Acizzia

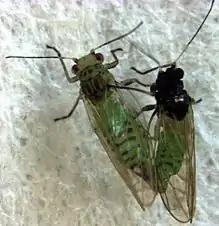
"Acizzia solanicola"

The Global Biodiversity Information Facility includes: